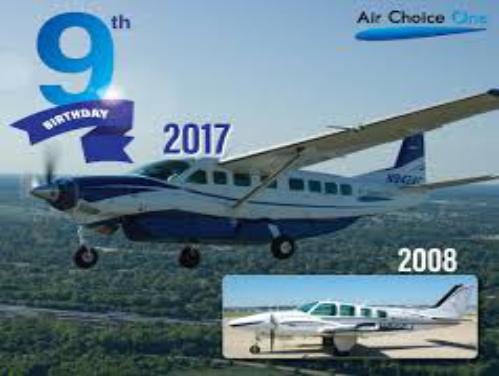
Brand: Air Choice One Airlines
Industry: Transportation